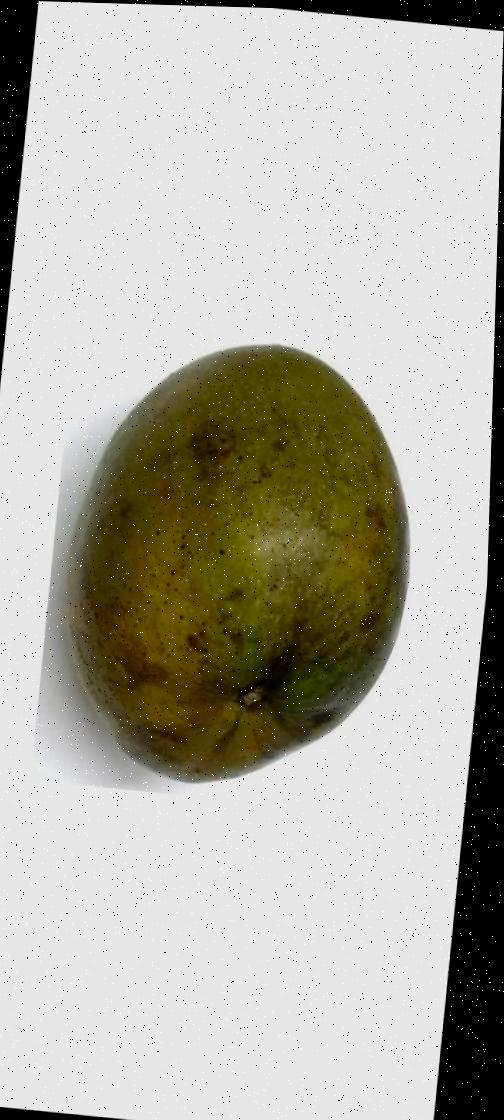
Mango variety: Bari-4